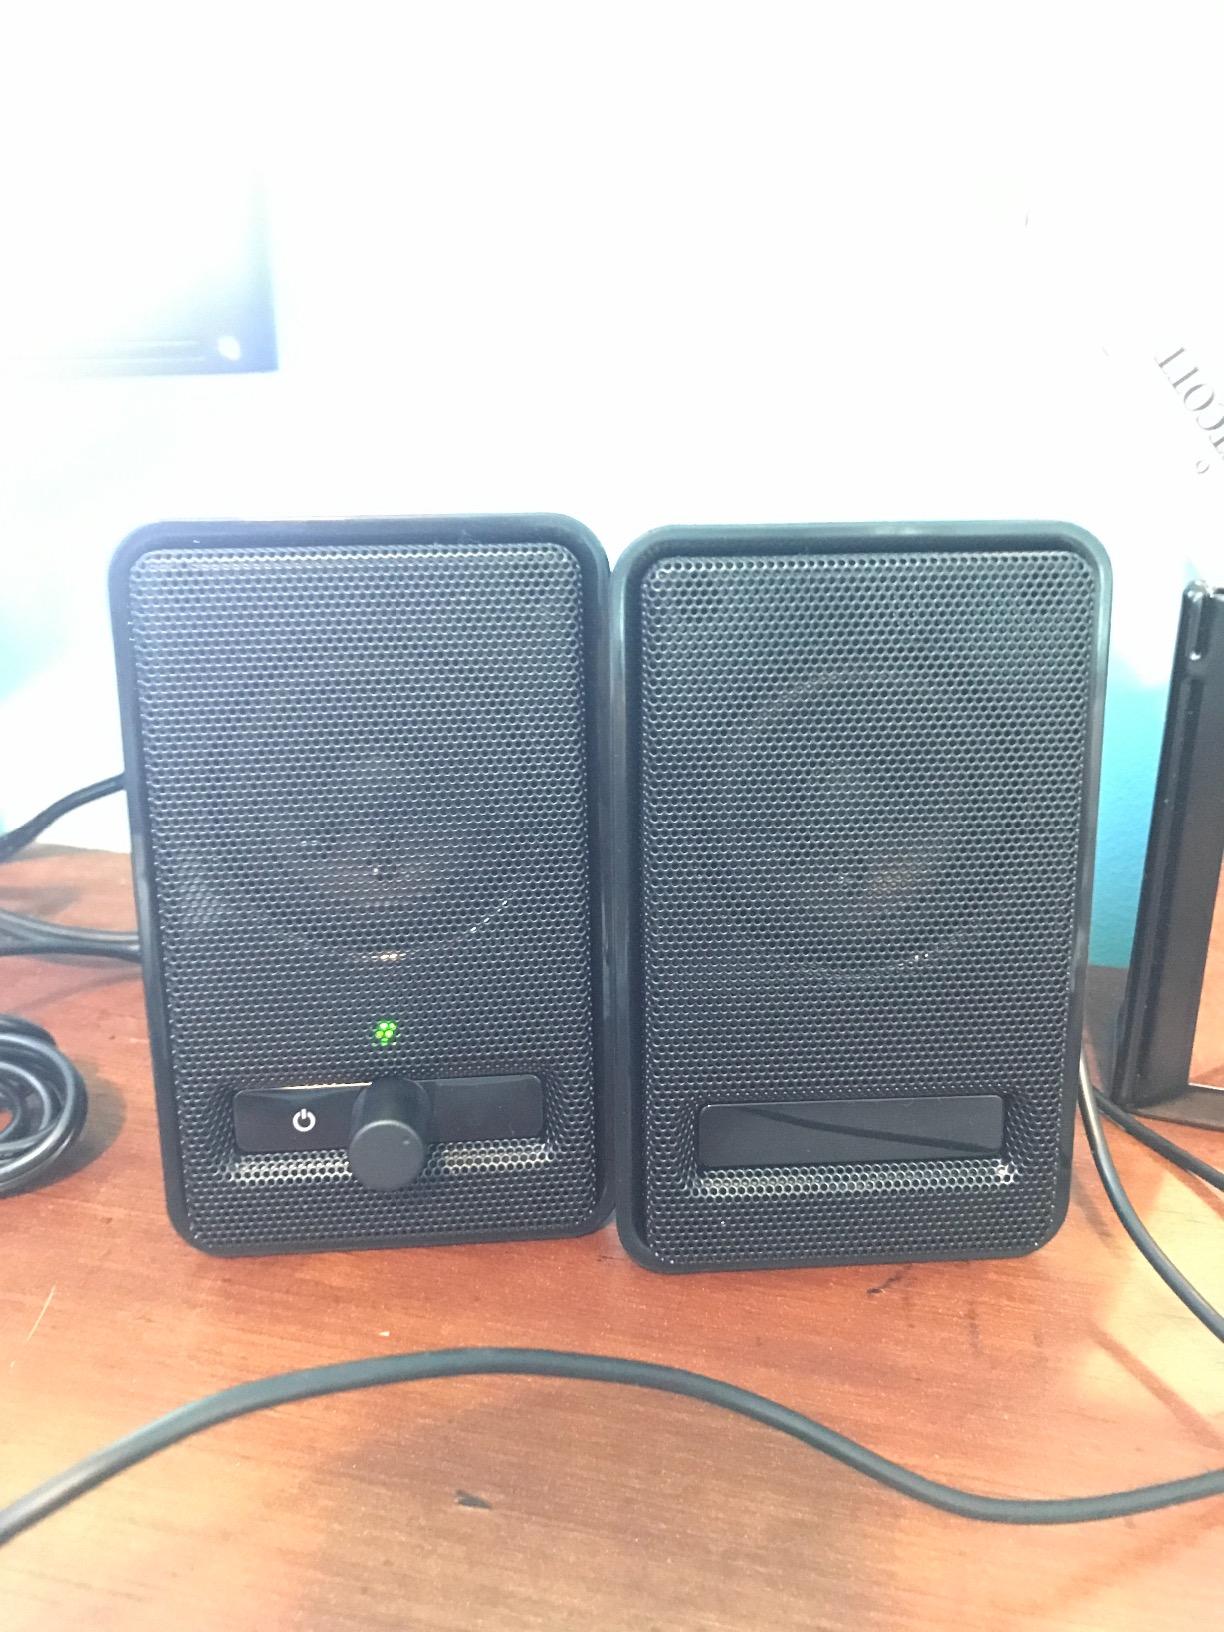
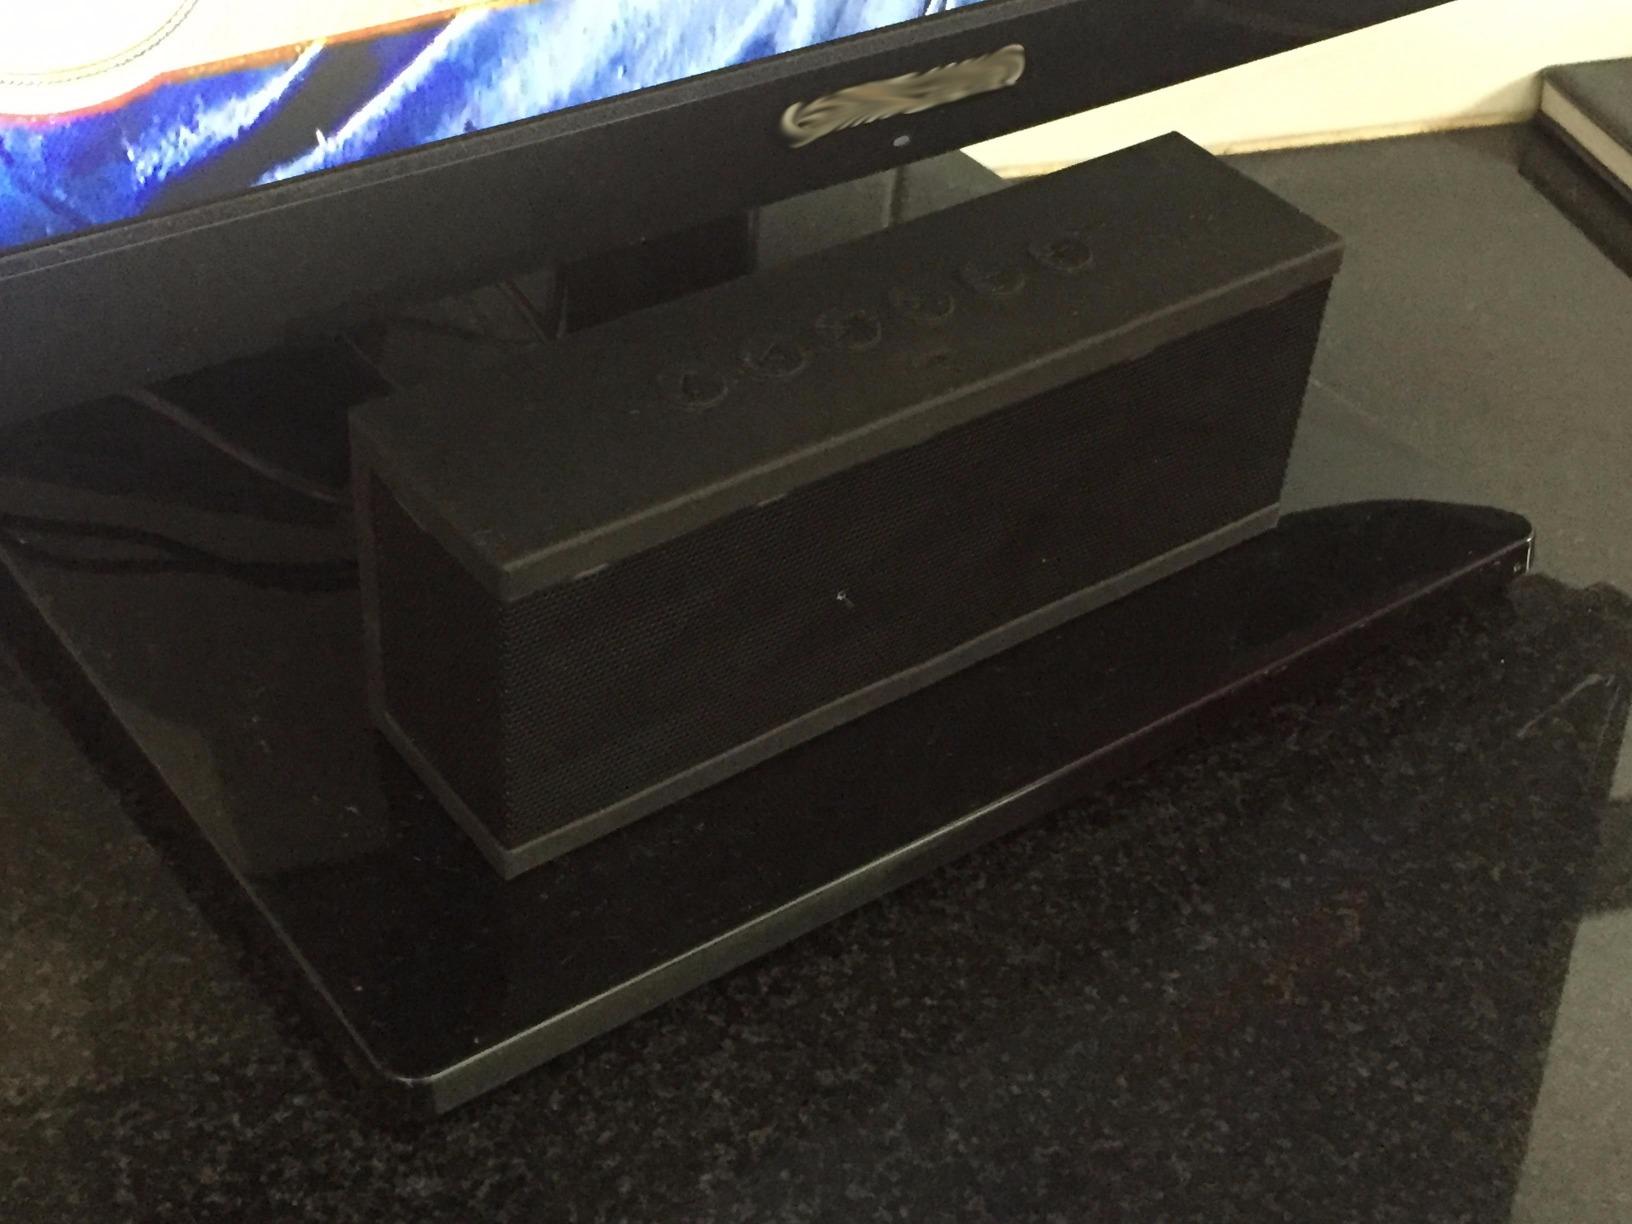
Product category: speaker
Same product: no